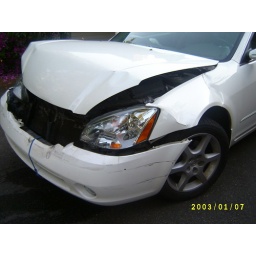
This is what happens when you face off against ducks